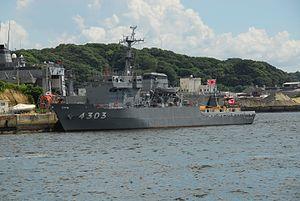
La classe Hiuchi est une classe de navires auxiliaires de soutien polyvalent construit pour la force maritime d'autodéfense japonaise dans les années 2000.